Haneda Airport Access Line

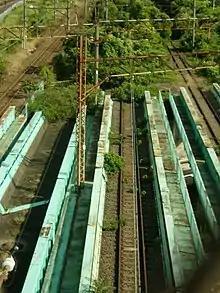
Disused Tokaido Freight Line in Oi, Shinagawa. These lines will be re-purposed to carry trains to Haneda.

Due to the growing demand of air travelers using Haneda Airport, especially international travelers, JR East officially announced in the “JR East Group Management Vision V” issued in 2013 that they aimed to improve the accessibility to the airport. In 2014, JR East released its fundamental construction plan for the accessibility improvement. The plan proposed that an existing disused freight line located southeast of Tamachi Station be connected via a single-track tunnel to the Tokaido Line. The newly-constructed section would be about long, running from the existing Tokyo Freight Terminal to a new to be located between Terminal 1 and Terminal 2 via a new underwater tunnel. JR East initially aimed to open a portion of the new line in time for the 2020 Summer Olympics, but was unable to do so due to environmental assessment needs.